Marshall Symmes House

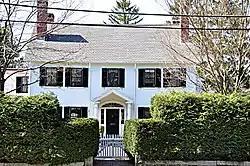

The Marshall Symmes House is a historic house in Winchester, Massachusetts. Built c. 1817, it is a rare local example of Federal period brick-end house, and is further notable for its association with the Symmes family, who were among Winchester's earliest settlers. The house was listed on the National Register of Historic Places in 1989.